Mulgimaa

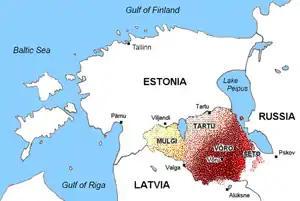
Area of South Estonian languages, including Mulgi dialect (yellow area)

Mulgimaa is a cultural-historical region in South Estonia. Today the region encompasses Viljandi County and northwestern Valga County. Historically, Mulgimaa was divided into five parishes: Halliste, Helme, Karksi, Paistu, and Tarvastu.